Confederados

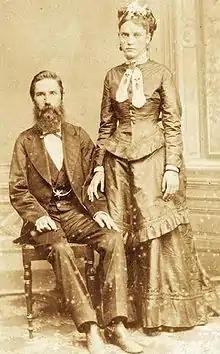
Confederate immigrant couple Joseph Whitaker and Isabel Norris

Jason Williams Stone, a man from Dana, Massachusetts who moved to Brazil before the American Civil War, made a fortune as a tobacco and rubber farmer. Stone's plantations, which had more than five thousand hectares, were called Colonia Stone. They were located near the city of Itacoatiara, in Amazonas. Many of his descendants still have the surname "Stone". They are found mainly in the cities of Manaus and Itacoatiara, in Amazonas.